Tagawa-Gotōji Station

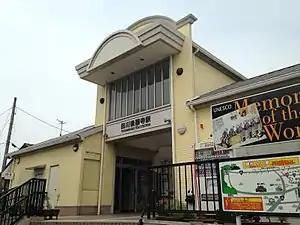
Tagawa-Gotōji Station in May 2016

is a junction passenger railway station located in the city of Tagawa, Fukuoka Prefecture, Japan. It is operated jointly by the Kyushu Railway Company (JR Kyushu) by the third-sector railway operator Heisei Chikuhō Railway. On 1 April 2009, discount shop chain MrMax acquired naming rights to the Heisei Chikuhō part of the station. Therefore, the station is alternatively known as .